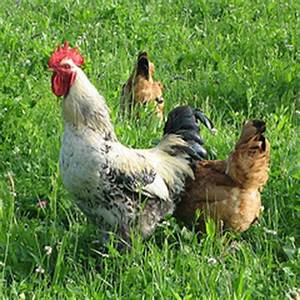
Label: chicken